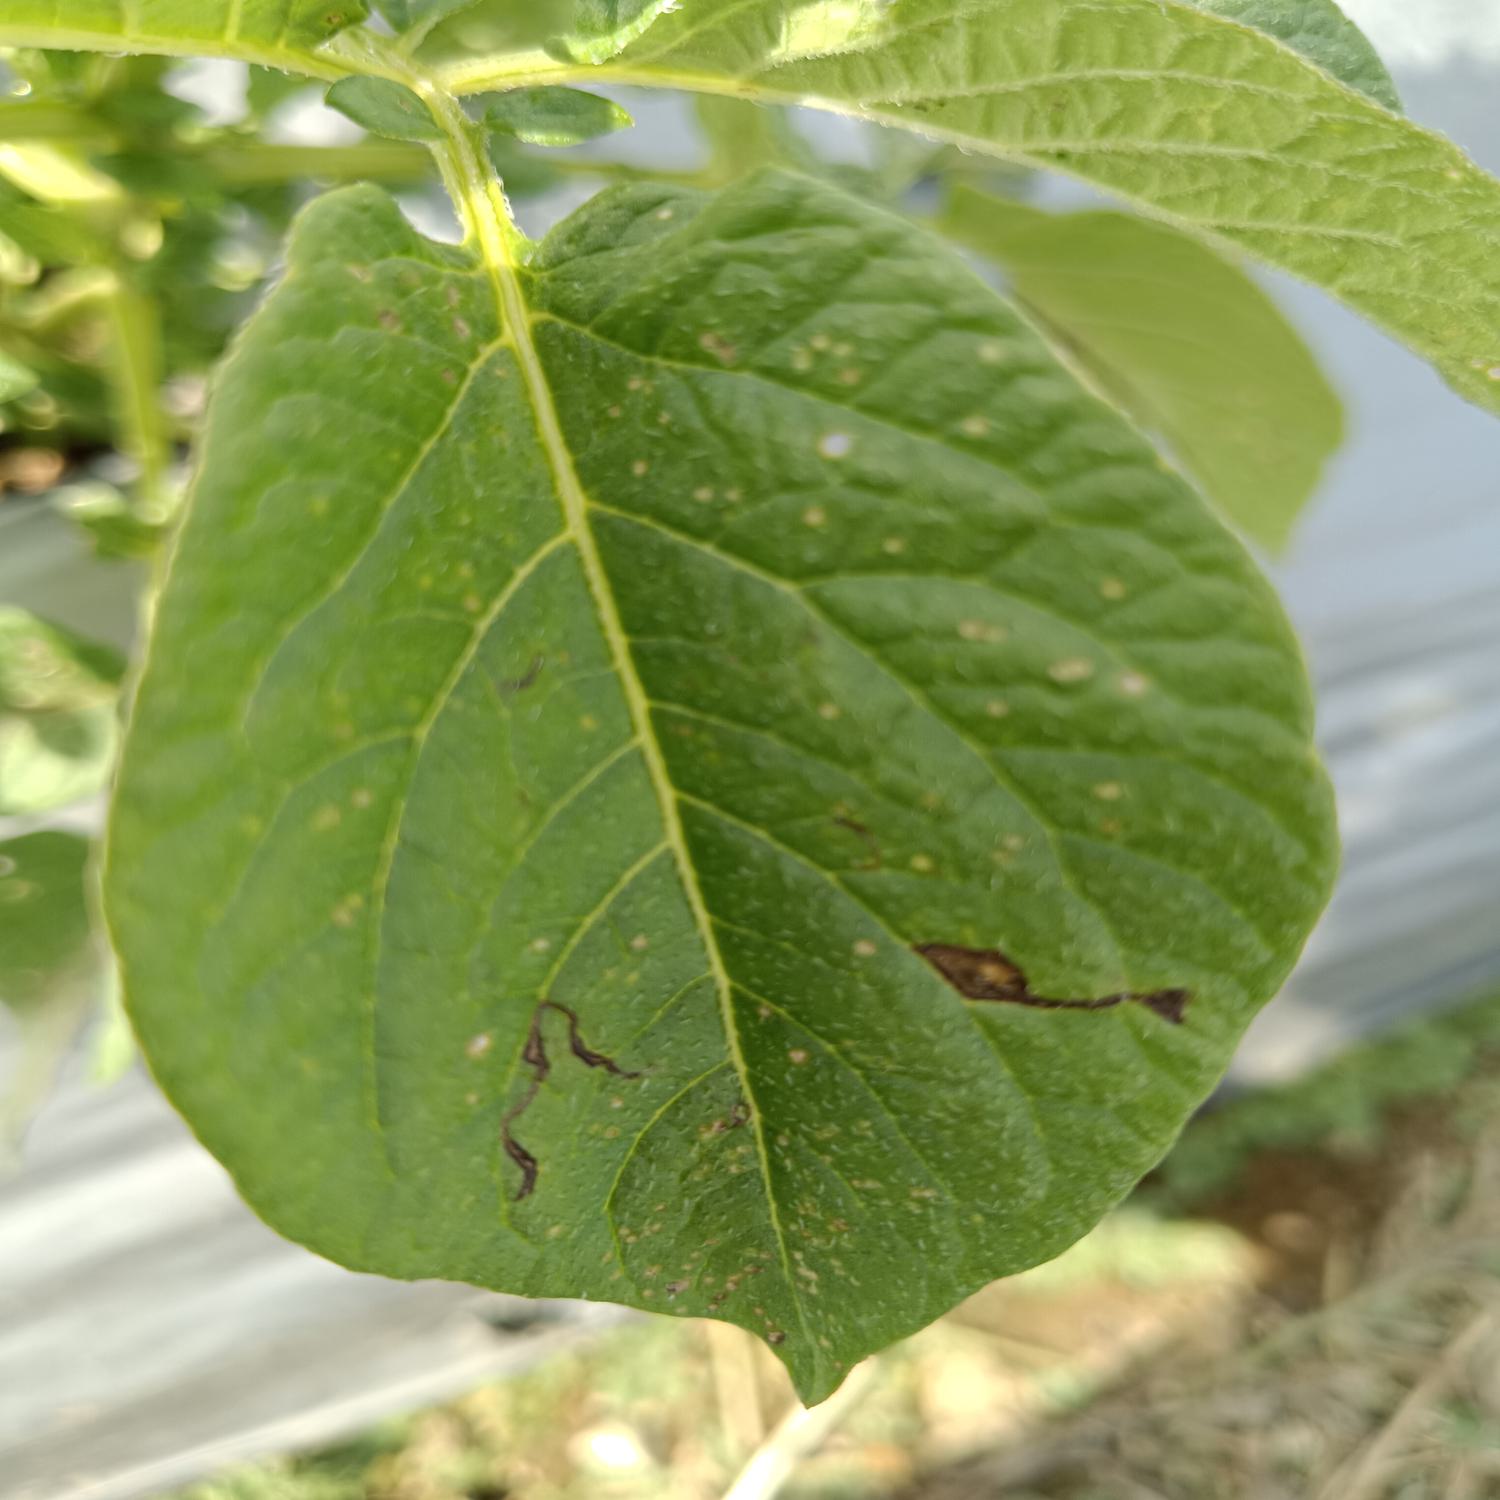
Label: Pest